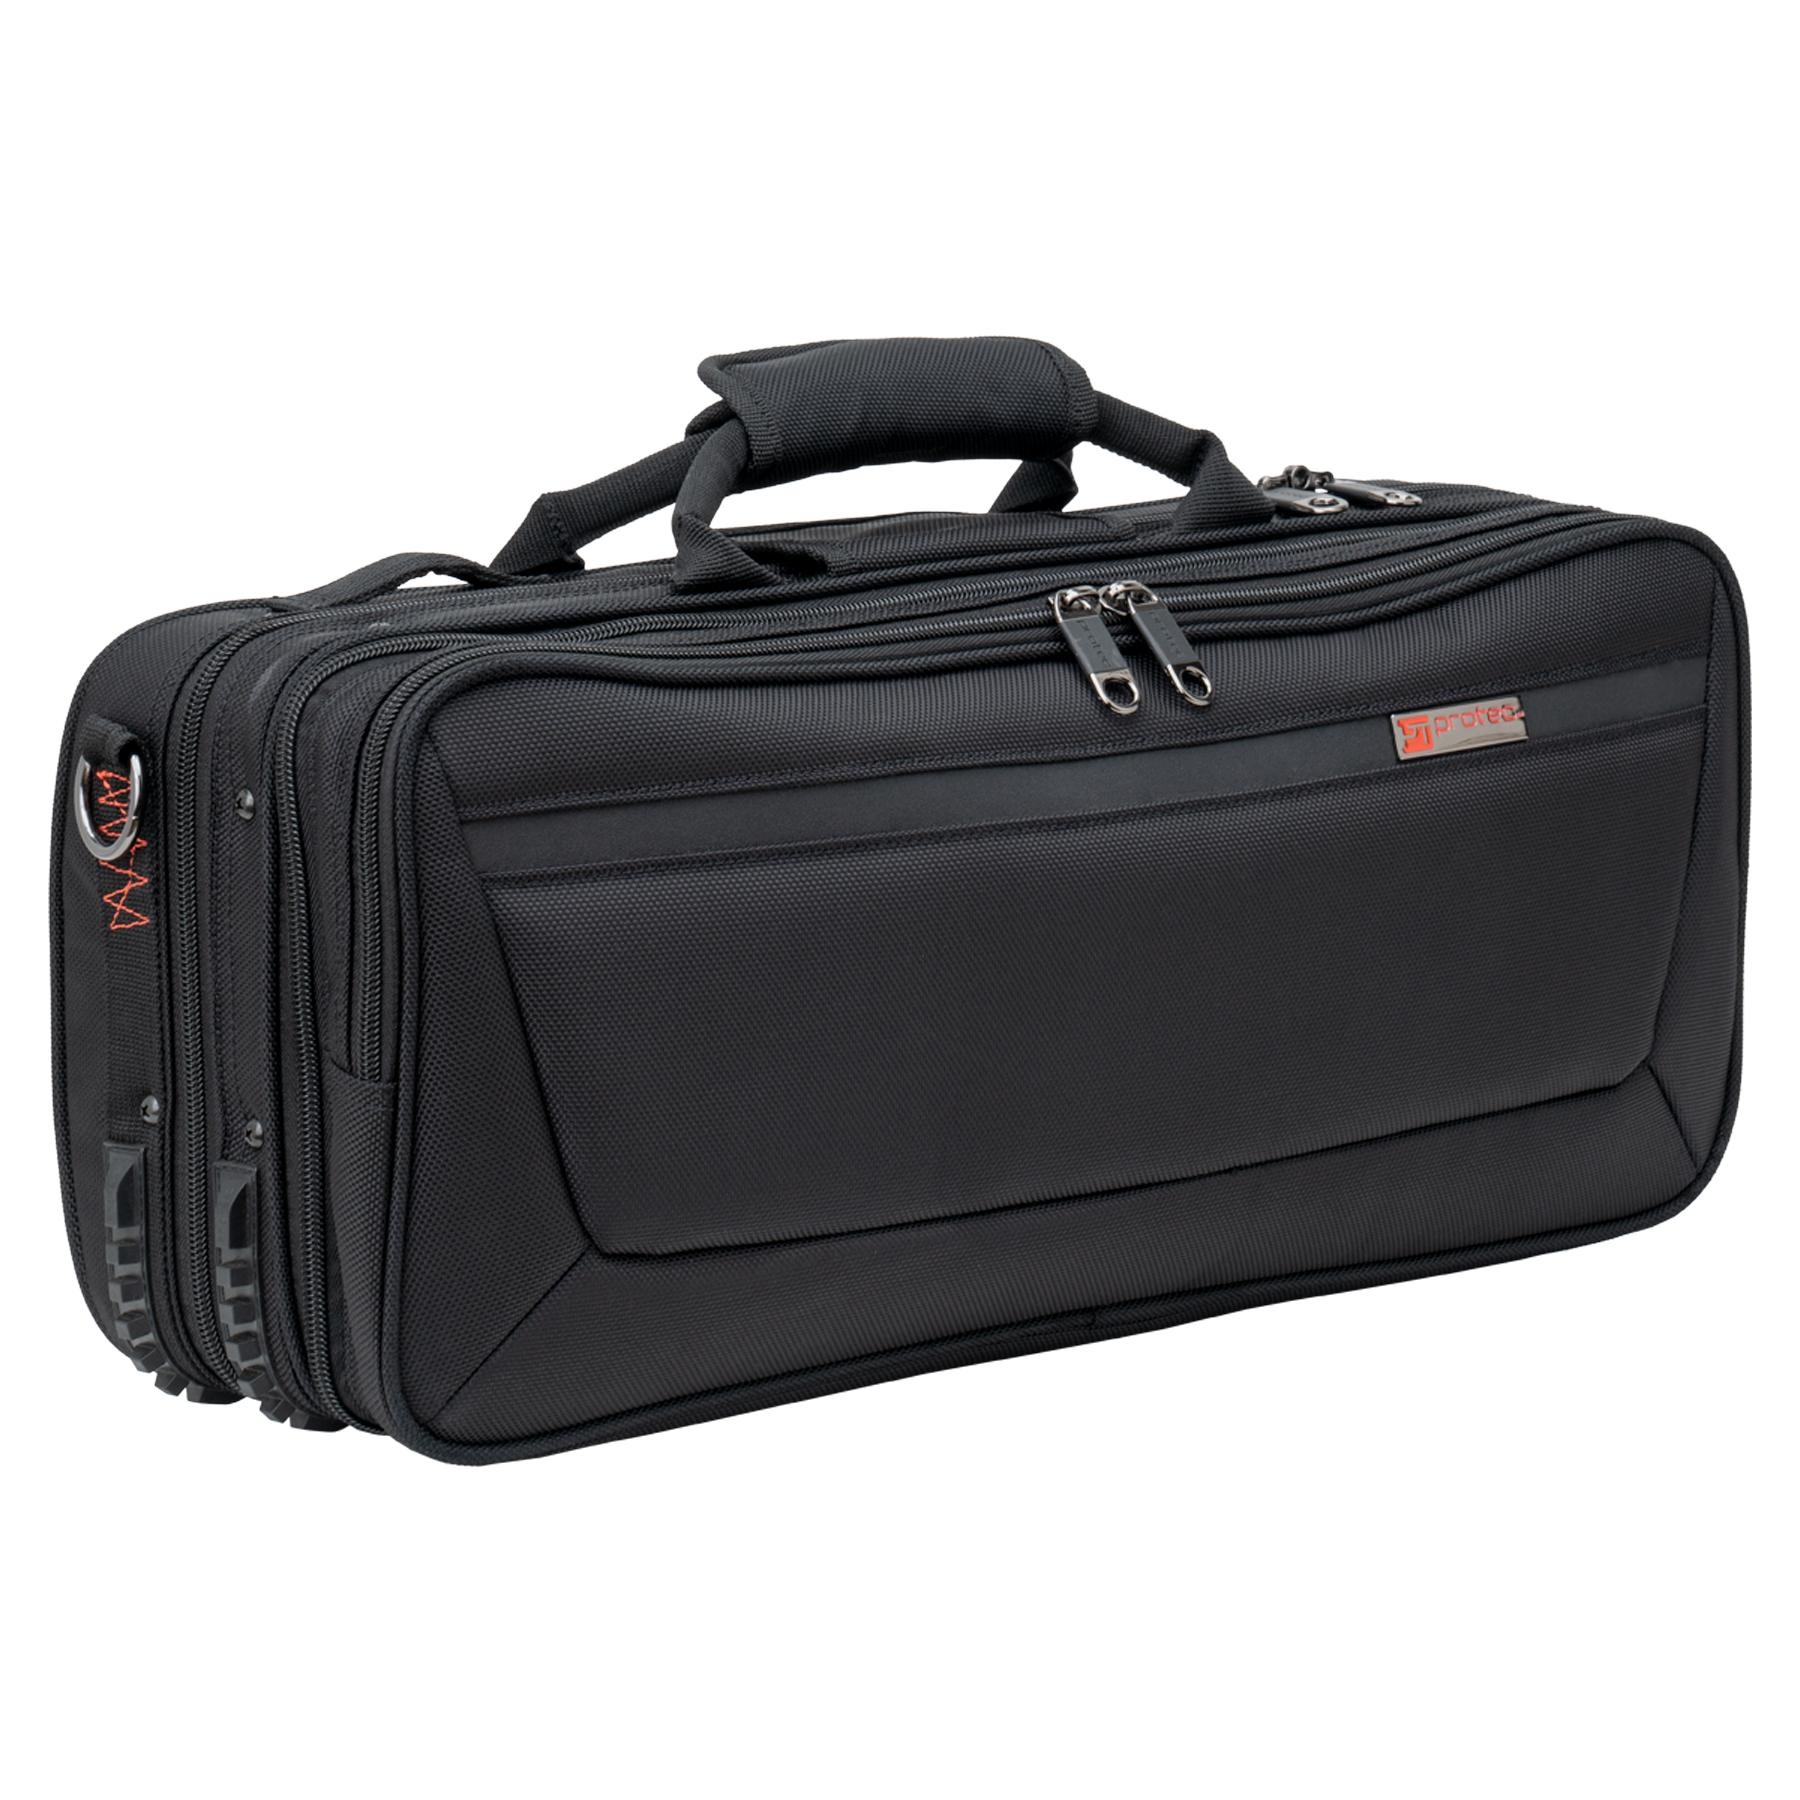
PROTEC English Horn Pro Pac
In 1984, Protec developed and patented the PRO PAC case to be a lighter alternative to traditional wood cases while offering the storage benefits of a gig bag. Today PRO PAC cases are trusted by professional musicians around the world to protect their priceless instruments. Each is carefully crafted using premium materials resulting in a superior case that is second to none. At the heart is an instrument fit that was meticulously engineered to be exceptionally safe and secure. PRO PAC cases are a true reflection of Protec's vision: innovative design for creative people. Responsibly made: All materials tested to be free of Lead, DEHP, PAHS8, DBP, and BBP. Fit Information: Fits most English Horn makes and models. Exterior Features: Weather-resistant exterior: Made of extremely durable 1680 ballistic nylon and reinforced with zig-zag stitching. Shock absorbing frame: Lightweight shock absorbing frame keeps your instrument safe. Padded handle wrap: Super comfortable and features a long-lasting hook and loop closure. Rope handles: Main handle made of durable rope with reinforced stitching. QuickLock™: Allows you to securely shut an empty case without zippering. Shoulder strap: Features a large non-slip adjustable shoulder pad and strong metal clips. Backpackable: Want to go hands-free? This case is compatible with our backpack straps (model # BPSTRAP), sold separately. Metal hardware: Strong and high-quality metal hardware designed to last. Rubber feet: Sturdy custom-designed rubber feet. Long-lasting zippers: Custom-designed strong zippers. Main compartment zippers feature a lock hole. Rubber runners: Protects corners and zipper from impact. Large gusseted front pocket: Perfect for storing smaller accessories. Can also be expanded to accommodate an oboe case. Built-in organizer: Located in the main pocket; features 3 pen holder sleeves and 2 zippered pockets. ID tag: Includes ID luggage tag with secure buckle for easy identification. Interior Features: Soft lining: Interior is lined with breathable and non-abrasive, padded velvet. Small accessory compartment: Elastic band keeps lid closed, with knob for easy opening. Bocal holders: Securely hold two bocals with the elastic loops. Reed case and cork grease sections: Keep your reed case and cork grease easily within reach. Slots designed to prevent your supplies from interfering with your instrument.
Brand: Protec
Category: Arts & Entertainment > Hobbies & Creative Arts > Musical Instrument & Orchestra Accessories > Woodwind Instrument Accessories > Oboe & English Horn Accessories > Oboe Cases & Gigbags